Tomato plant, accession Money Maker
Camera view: vertical (180 deg); turntable rotation: 210 degrees
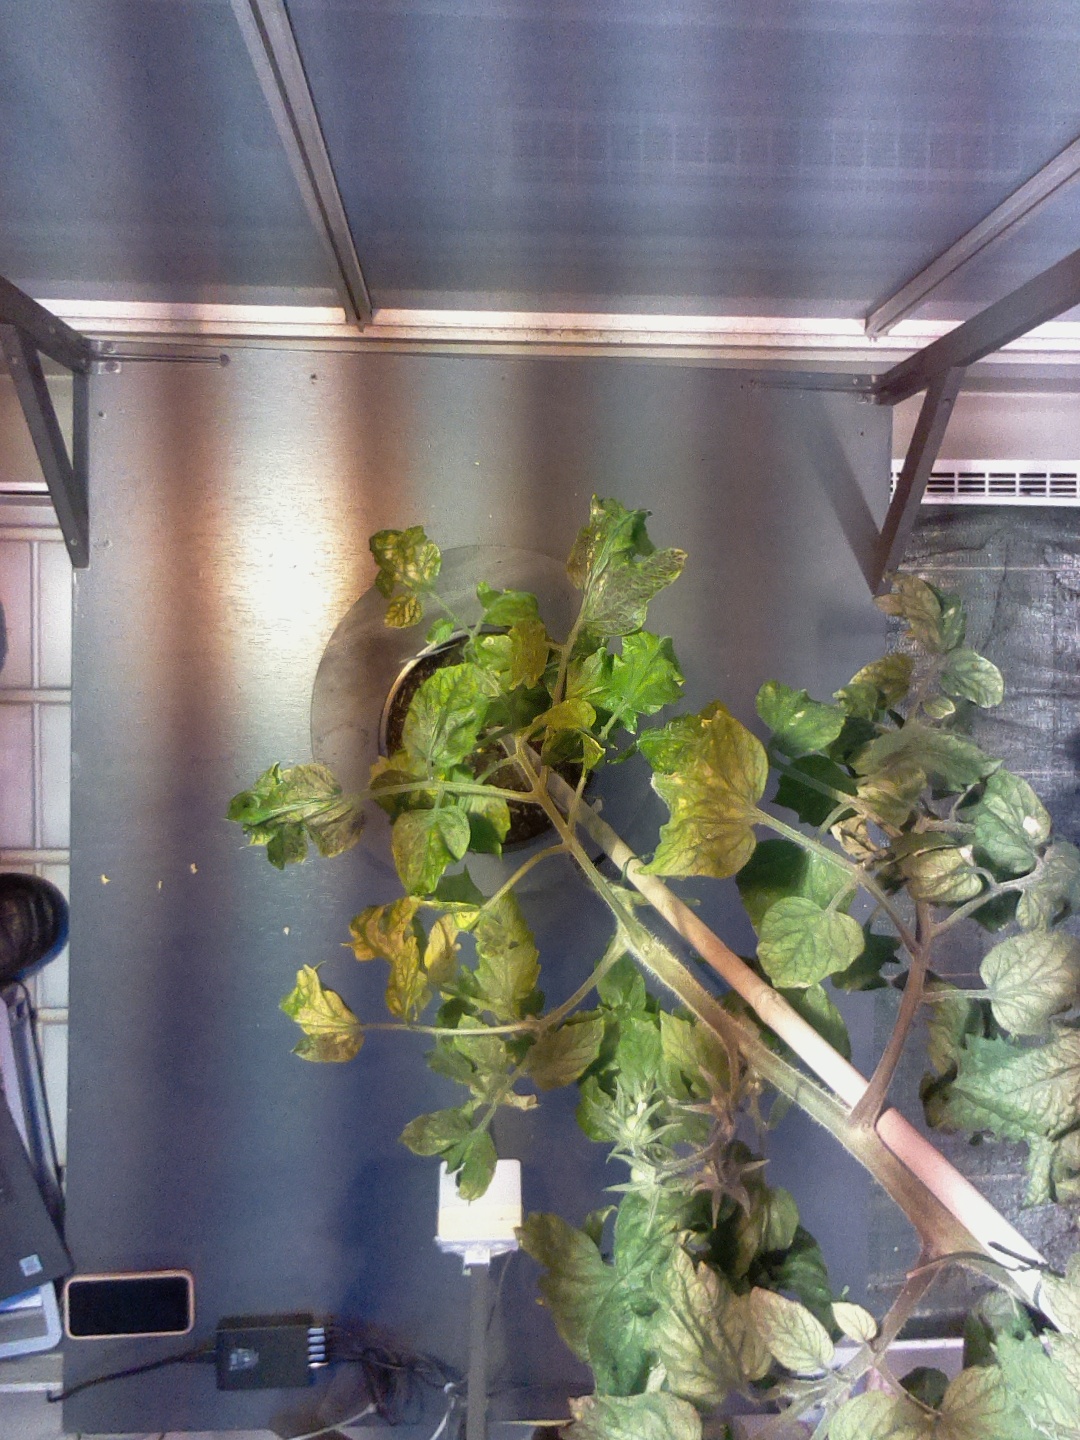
BBCH growth stage 72: 20%-30% of final fruit size